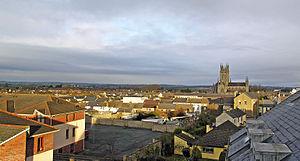
La cathédrale Sainte-Marie de Kilkenny, également appelée église de Saint-Kieran ou cathédrale de l’Assomption, est une cathédrale catholique irlandaise. Elle est située sur la James’s Street. Elle est le siège du diocèse catholique d'Ossory, existant depuis 549.